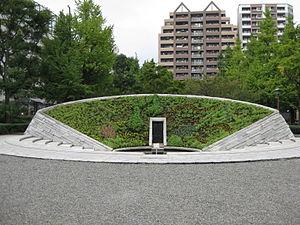
Le parc Yokoamicho est un jardin public situé dans le district Yokoami de l'arrondissement de Sumida à Tokyo au Japon.